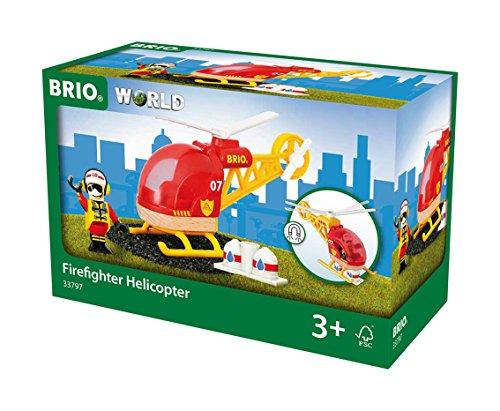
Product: BRIO World - 33797 Firefighter Helicopter | 3 Piece Helicopter Toy for Kids Ages 3 and Up
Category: Toys & Games | Play Vehicles | Play Trains & Railway Sets | Accessories | Train Tracks
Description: Perfect for the creative toddler - Expand your budding engineer's collection with a Firefighter Helicopter toy.
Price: $18.64
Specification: ProductDimensions:3.5x5x7.5inches|ItemWeight:6.7ounces|ShippingWeight:7ounces(Viewshippingratesandpolicies)|DomesticShipping:ItemcanbeshippedwithinU.S.|InternationalShipping:ThisitemcanbeshippedtoselectcountriesoutsideoftheU.S.LearnMore|ASIN:B01C64O1WK|Itemmodelnumber:33797|Manufacturerrecommendedage:36months-6years